Manisha Kelkar

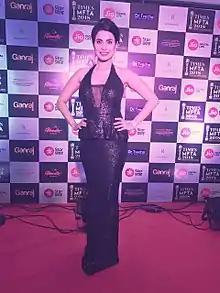

Manisha Kelkar is an Indian actress. She appears mainly in Hindi and Marathi movies. Kelkar also works as an anchor.